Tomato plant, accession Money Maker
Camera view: tilt-top (135 deg); turntable rotation: 150 degrees
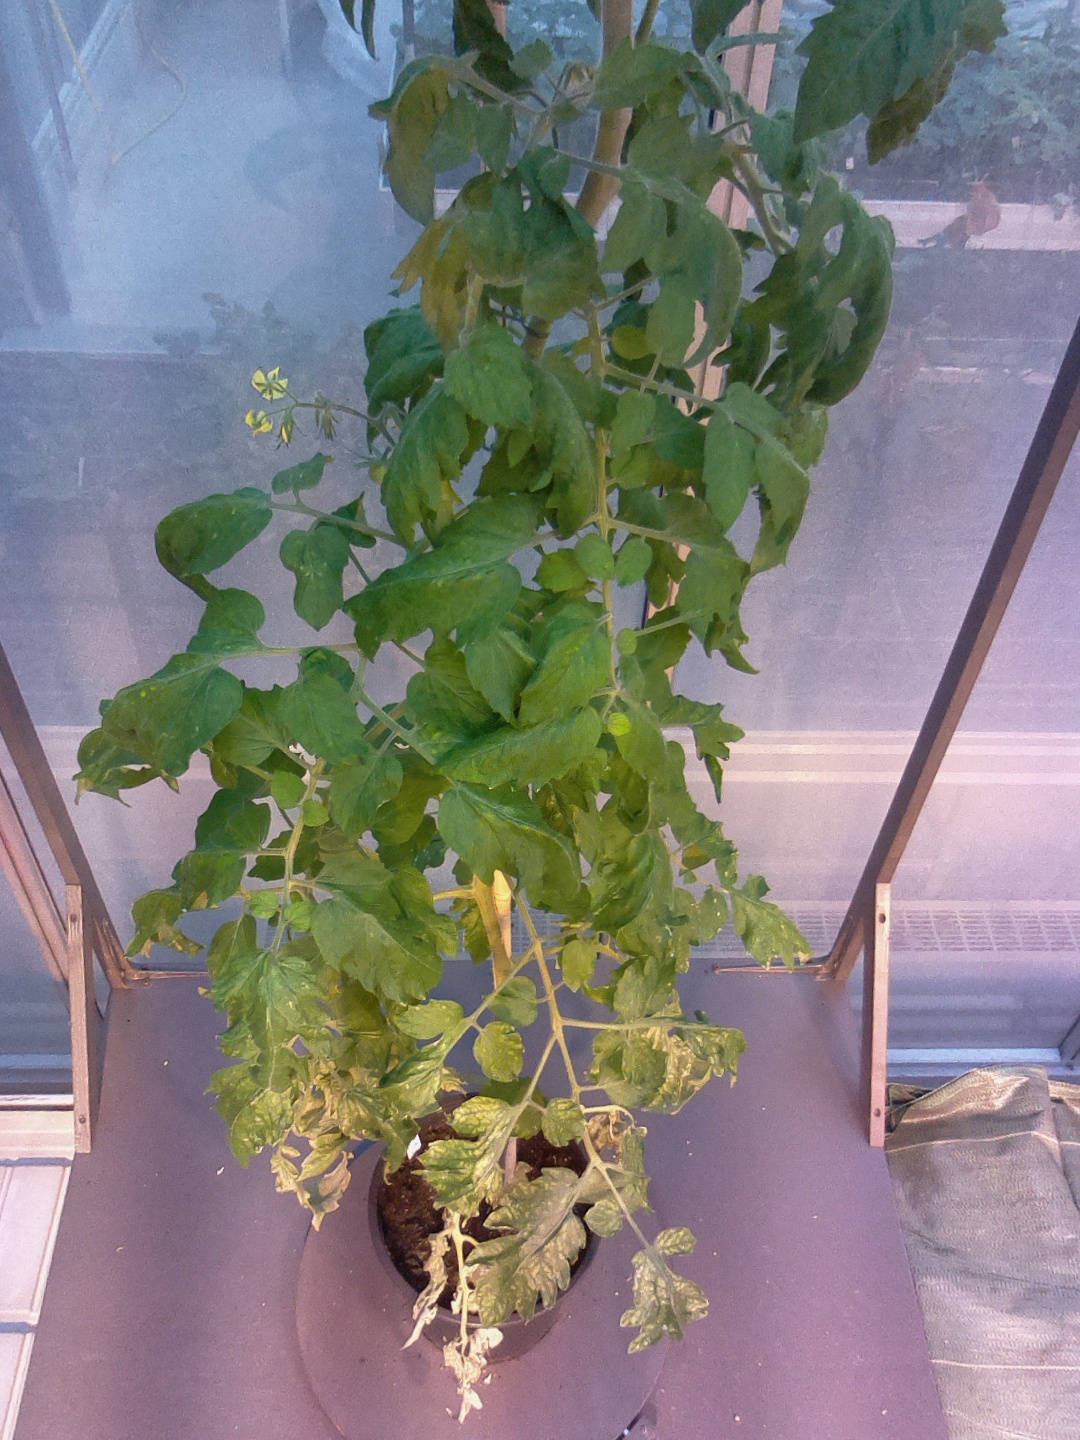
BBCH growth stage 71: 10%-20% of final fruit size